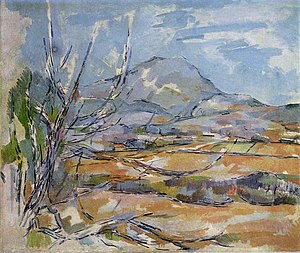
National Gallery of Scotland
"""Montagne Sainte-Victoire"" af Paul Cézanne (1839–1906)"
National Gallery of Scotland er et kunstmuseum i Edinburgh, Skotland. Det er Skotlands nationalmuseum. Museet er opført på The Mound, en kunstig høj fra 18 hundredtallet opført mellem to afdelinger af Edinburghs Princes Street Gardens, og bygget i en udførlig nyklassicistisk arkitektonisk stil efter tegning af William Henry Playfair. Museet åbnede dørene for offentligheden i 1859.